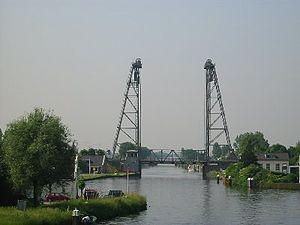
La Gouwe est une rivière canalisée néerlandaise de la Hollande-Méridionale.